Guy Marchand

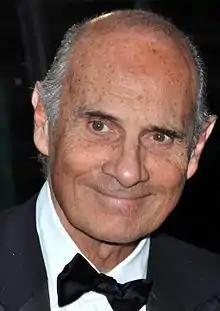
Marchand in 2012

Guy Marchand (22 May 1937 – 15 December 2023) was a French actor, musician, and singer. He appeared in over 100 films in over 30 years, but was best known for his role as the fictional television private detective Nestor Burma.